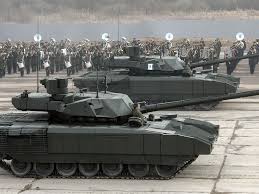
Label: T-14